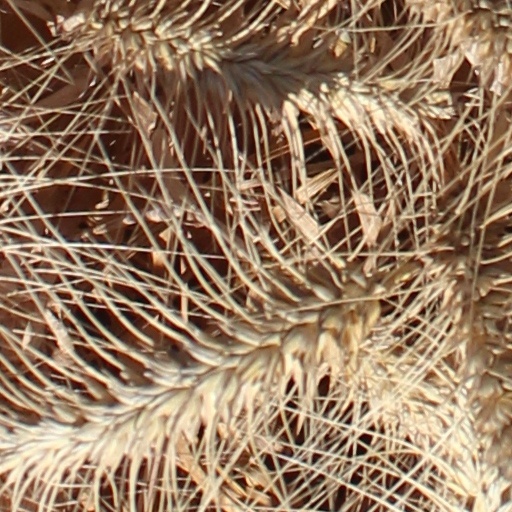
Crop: wheat